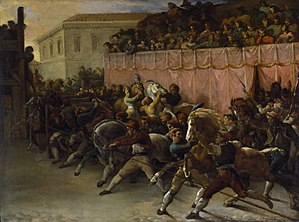
Hestevæddeløb / Historie
Væddeløbsheste uden ryttere i Rom maleri af Théodore Géricault (1817)
Hestevæddeløb er en sport, hvor to eller flere ryttere eller kuske rider eller fører en hest over en given distance for at komme først i mål. Det er en af de ældste sportsgrene. Formålet er at finde ud af hvilken hest, der er hurtigst og bedst i avlen.